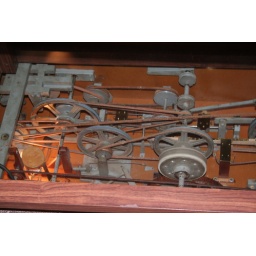
mirrored image of the works and motor underneath the black locomotive